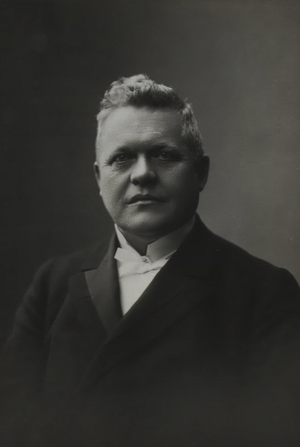
J.C. Christensen
Jens Christian Christensen (J.C. Christensen; J.C. udtales som I.C.) (21. november 1856 - 19. december 1930. Dansk politiker.
Jens Christian Christensen var en dansk lærer og politiker, der var Danmarks 17. konseilspræsident fra 1905 til 1908.